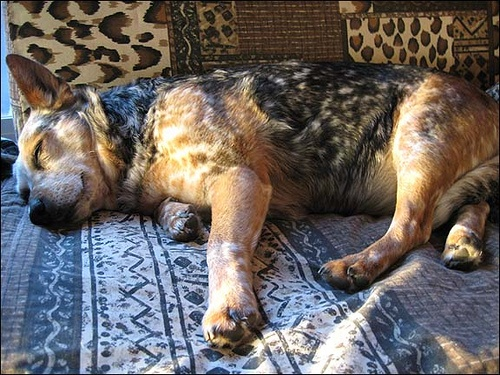
A large dog laying on top of a bed near a pillow.
A sleeping dog with cheetah furniture in the background.
a small brown and black dog sleeping on a blanket
A dog that is sleeping on a patterned blanket.
A dog lies with eyes closed on the bed.